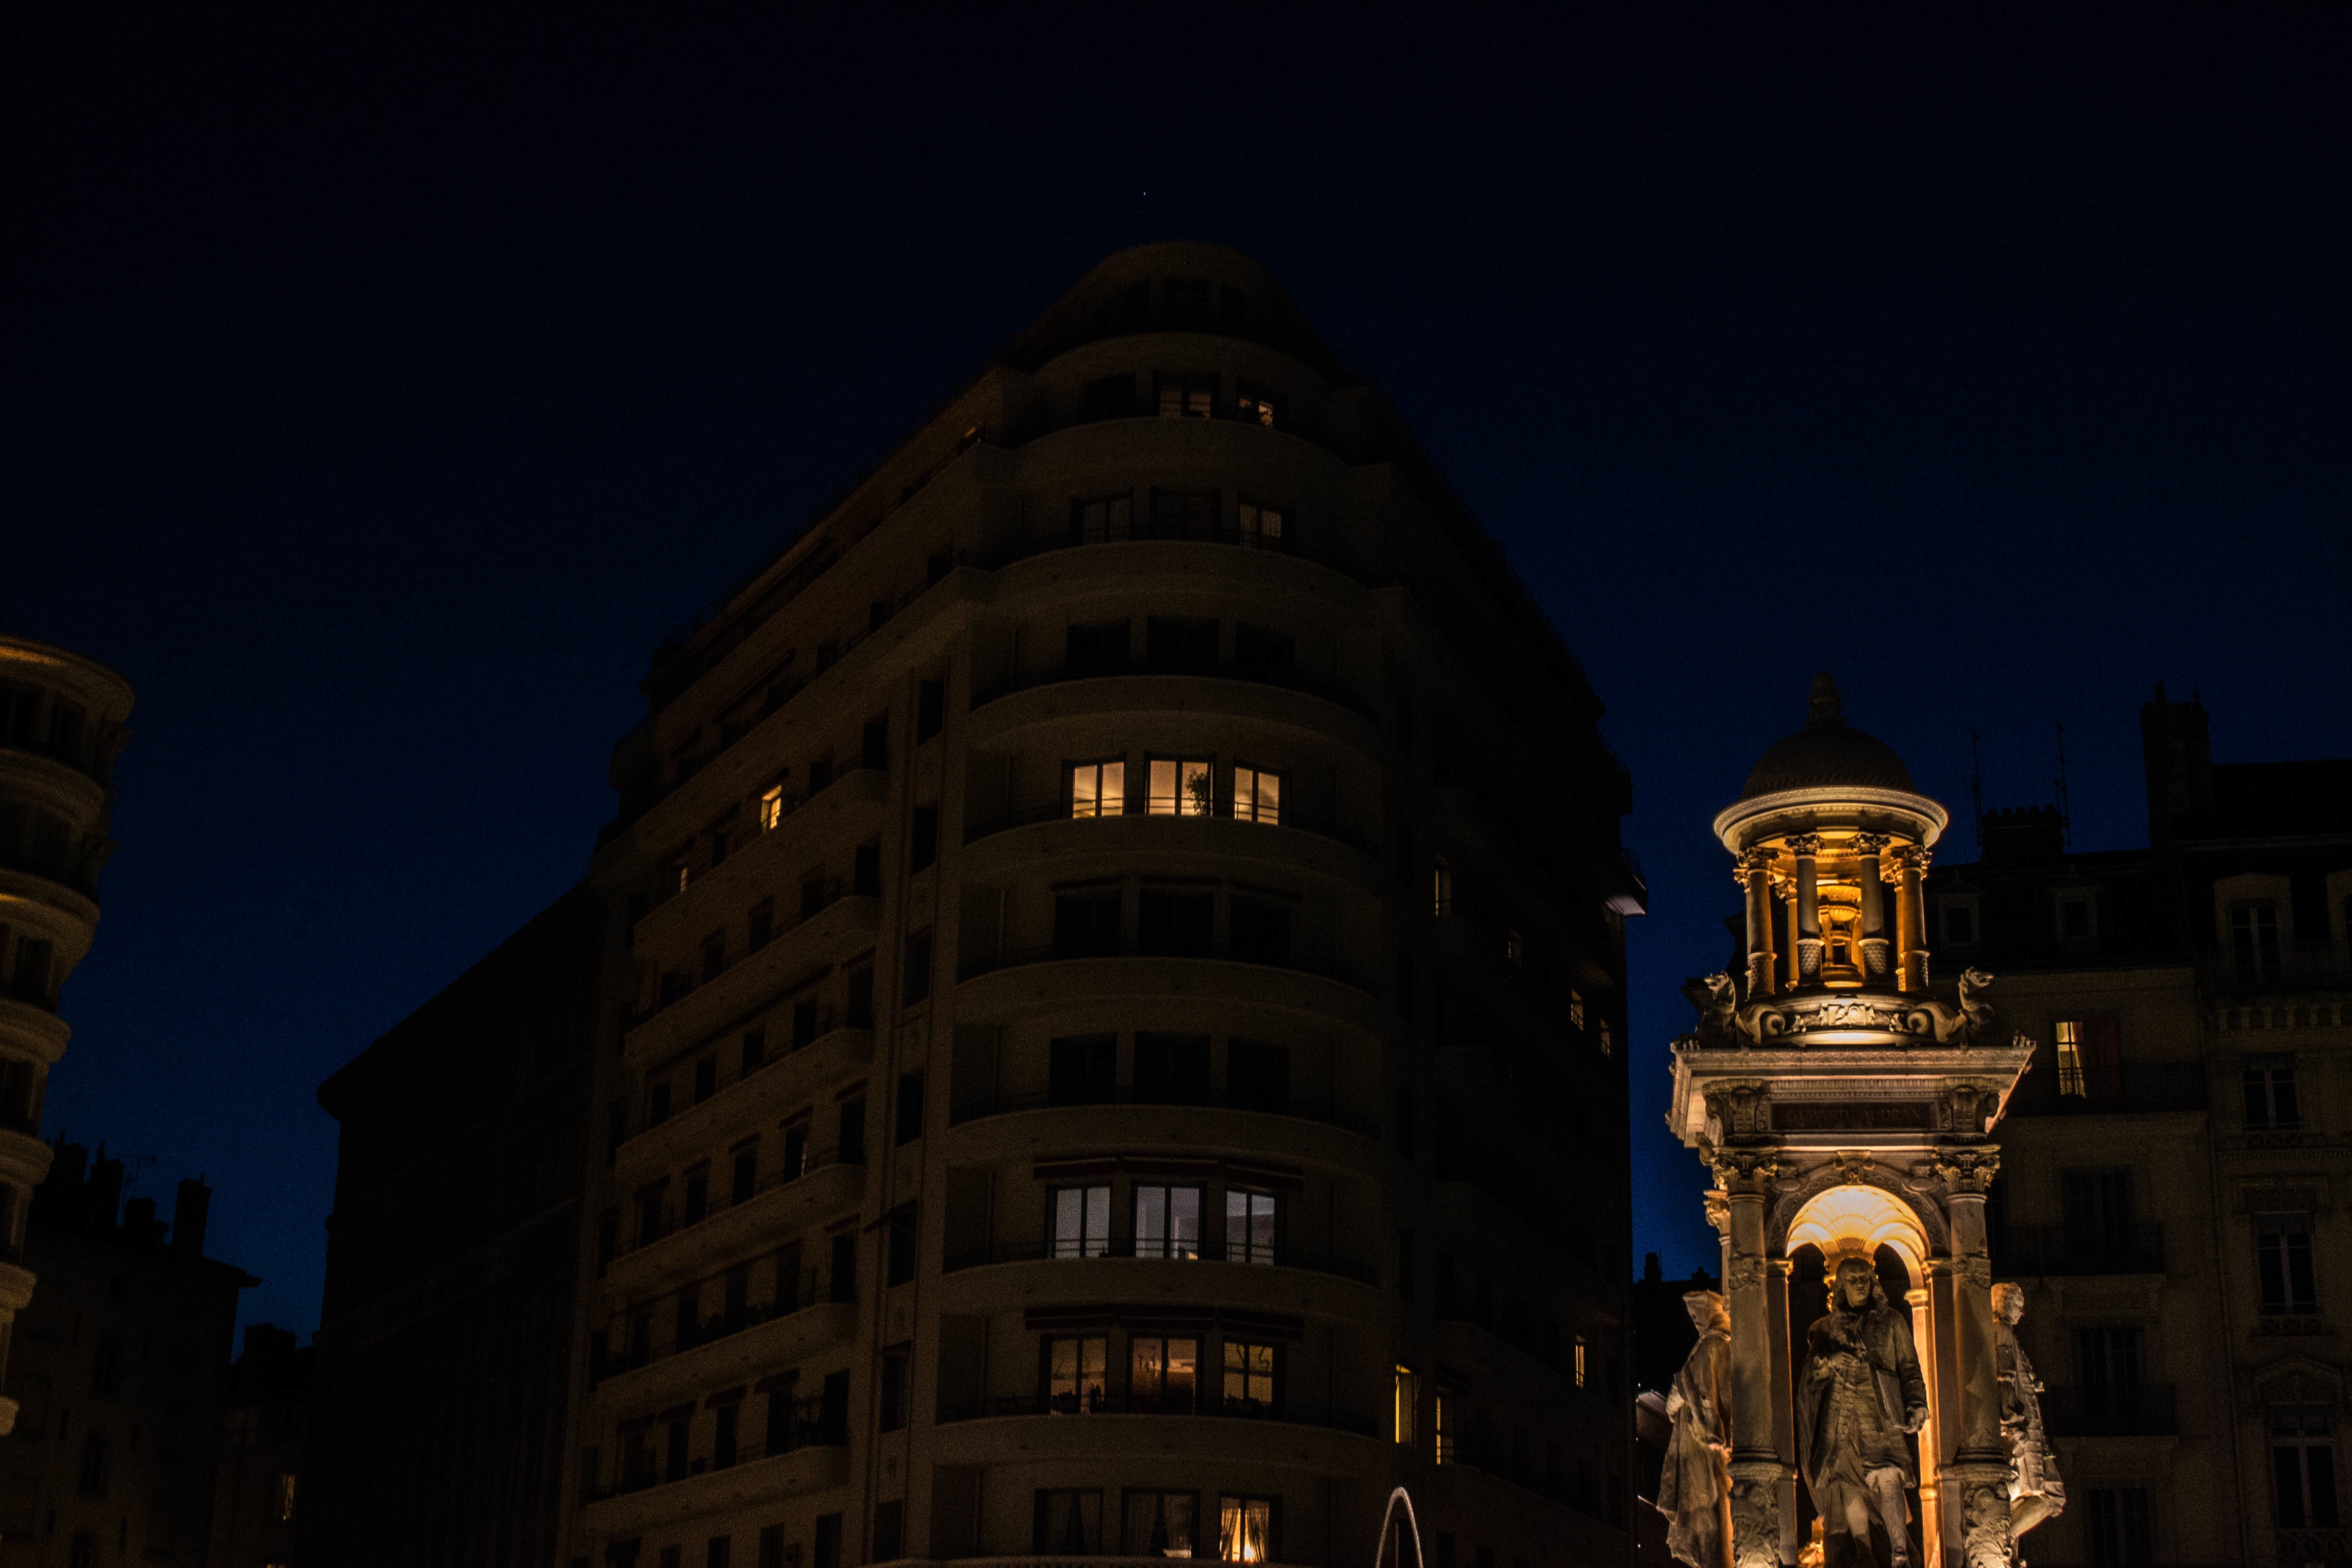
light, night, city, skyscraper, cityscape, downtown, dusk, evening, tower, landmark, darkness, lighting, metropolis, urban area, human settlement, metropolitan area